Levi Strauss & Co.

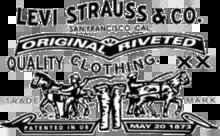
The original Levi Strauss logo, 1892

German-Jewish immigrant Levi Strauss was born on February 26, 1829. He grew up in Buttenheim, Bavaria. Strauss began business at 90 Sacramento Street in San Francisco, then moved to 62 Sacramento Street. In 1858, the company was listed as "Strauss, Levi (David Stern & Lewis Strauss) importers clothing, etc. 63 & 65 Sacramento St." (today, on the current grounds of the 353 Sacramento Street Lobby) in the San Francisco Directory with Strauss serving as its sales manager and his brother-in-law, David Stern, as its manager.